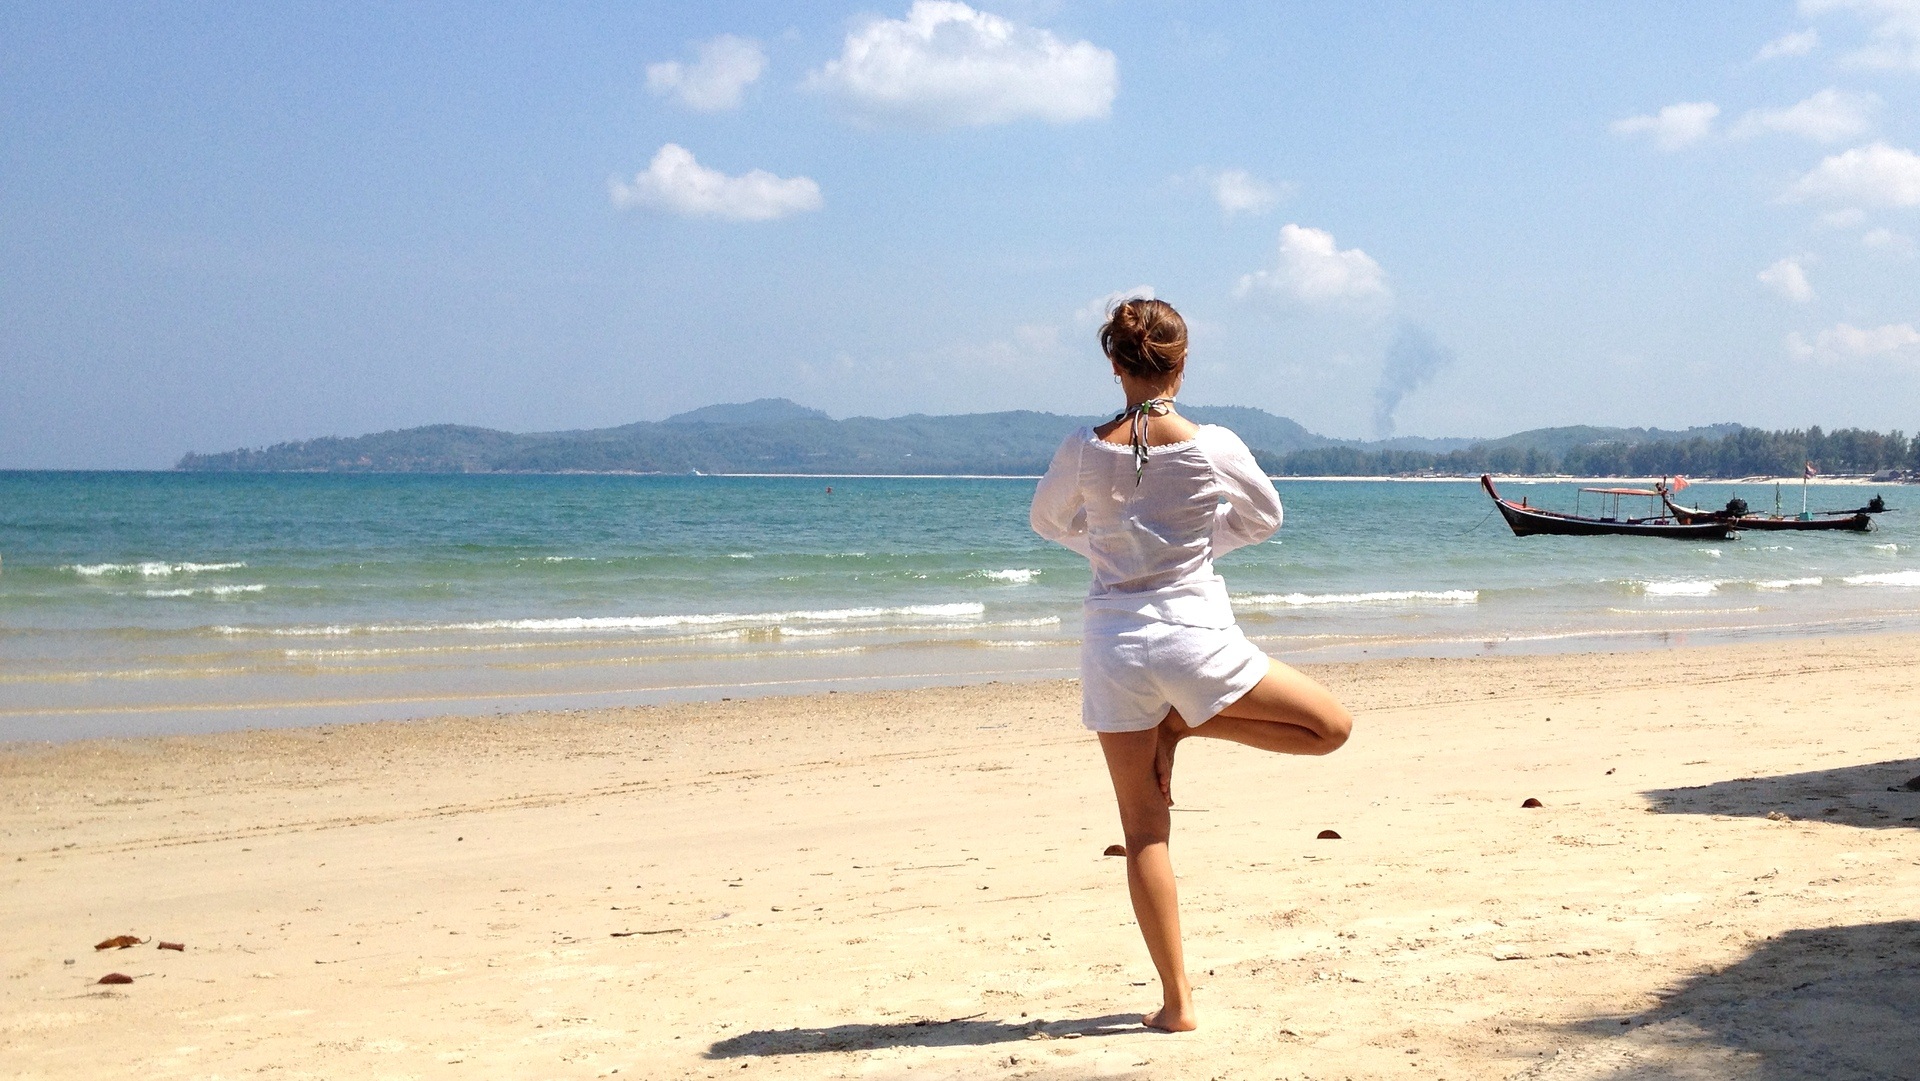
beach, sea, nature, sand, person, girl, woman, shore, vacation, female, young, relax, balance, peaceful, peace, calm, jogging, exercise, lifestyle, healthy, health, fitness, zen, relaxation, meditation, yoga, pose, beautiful, body, adult, harmony, meditating, wellness, position, human action, physical fitness